Schönbusch (Aschaffenburg)

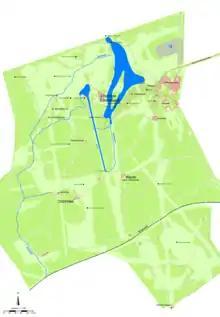
Map of the park

Today, park and palace are administered by the "Bayerische Verwaltung der staatlichen Schlösser, Gärten und Seen". Access to the "Schloss" is possible by guided tours. The former kitchen building now houses an exhibition called "Alles scheint Natur" on the history of the park. There are also two restaurants.